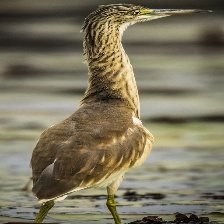
Species: SQUACCO HERON
Scientific name: ARDEOLA RALLOIDES
ImageNet parent category: little_blue_heron